Giddha (film)

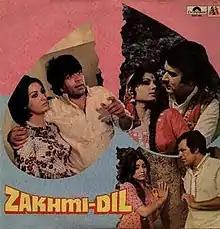
Poster of Hindi dubbed version

Giddha is an Indian Punjabi-language film starring Dharmendra, Sujit Kumar, Dara Singh, Veerendra and Mala Jaggi. The film was later dubbed in Hindi as Zakhmi Dil and released in 1983.